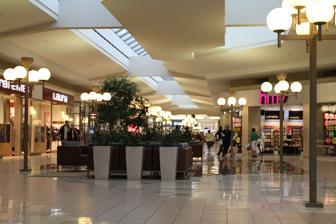
Building: Carrefour Angrignon
Country: Canada
Year built: 1986
Shopping mall in Montreal, Quebec Carrefour Angrignon Interior Carrefour Angrignon, Laura and HMV can be seen in the background Location LaSalle , Quebec , Canada Coordinates 45°26′52.1″N 73°36′51.2″W / 45.447806°N 73.614222°W / 45.447806; -73.614222 Opening date August 13, 1986 Management Westcliff Management Ltd. Owner Westcliff, Montez Core Income Fund No. of stores and services 150+ No. of anchor tenants 5 Total retail floor area 785,815 square feet (73,000 m 2 ) (GLA) No. of floors 1 Parking Outdoor Public transit access Angrignon station Terminus Angrignon Website Official website Carrefour Angrignon ( French pronunciation: [kaʁfuʁ ɑ̃ɡʁiɲɔ̃] ) is a shopping centre in the Montreal borough of LaSalle, Quebec , Canada.  Popular stores include Hudson's Bay , Staples , Best Buy , Maxi and Famous Players . There is also a food court .  Built in 1986, it is located on Newman Boulevard, at the intersection with Angrignon Boulevard. History Carrefour Angrignon opened in August 1986 with 200 stores and anchors from its debut were Sears , Zellers , Maxi , Eaton's and Pascal's . The Pascal's hardware chain went bankrupt in 1991. The mall underwent changes in 1991, as the former Pascal's store became a car lot for a one-year period (Rallye Honda Lasalle) prior to being split in two to become a movie theatre. Cine Entreprise built the theatre before Cine Entreprise was itself sold to Famous Players . By 1995, Famous Players and Future Shop occupied the former Cine Entreprise space. After a succession of ownership changes, the movie theatre is now owned by Cineplex. Eaton's closed on February 28, 1998. Eaton's former space is occupied by Staples and Sports Experts/Atmosphere . Future Shop moved to a new standalone location in 2004; it was demolished and rebuilt as a Best Buy store. Fortune Cinemas replaced the Famous Players location in 2006, only to be repurchased by Cineplex a few years later. The Cumberland Drugs chain, which replaced Kanes Super Drug Mart in 1990, became an Essaim in 1997, changing to the current Pharmaprix by 2005. Target was assuming the lease of the Zellers store on November 13, 2013. Target was closed in 2015. Sears permanently closed on January 14, 2018. This leaves Maxi as the last anchor from 1986. The 50% interest in the mall that was owned by Sears Canada was acquired by Montez Corporation. Hudson's Bay replaced the former Target store on August 24, 2018. Sears 's former location was subdivided in 2019 by L'Aubainerie and Ardene . Gallery Carrefour Angrignon food court in 2011 Former Zellers La Baie D'Hudson Pharmaprix Famous Players theatre Videotron store See also List of largest shopping malls in Canada List of malls in Montreal Montreal References